Lift-to-drag ratio

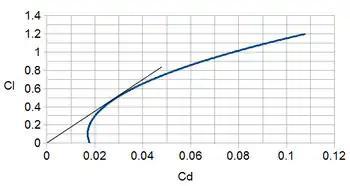
Drag curve for light aircraft. The tangent gives the maximum point.

Form drag is caused by movement of the body through air. This type of drag, known also as air resistance or profile drag varies with the square of speed (see drag equation). For this reason profile drag is more pronounced at greater speeds, forming the right side of the lift/velocity graph's U shape. Profile drag is lowered primarily by streamlining and reducing cross section.